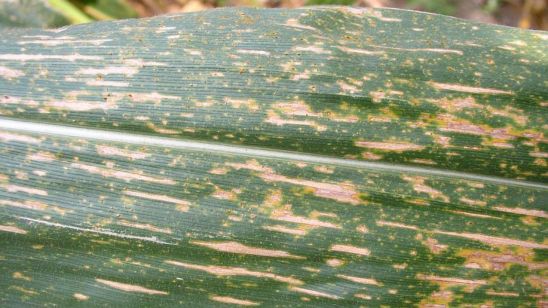
Plant: Corn
Disease: corn gray leaf spot